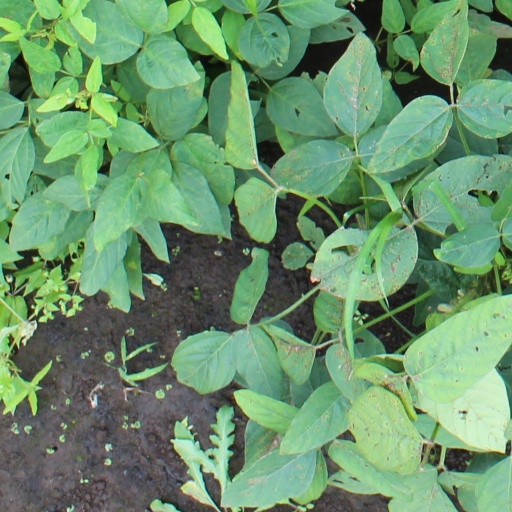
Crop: soybean